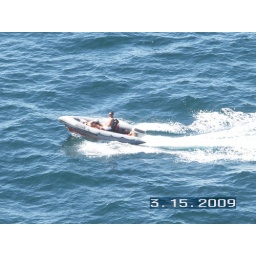
Small boat in the ocean outside of the Sydney harbor